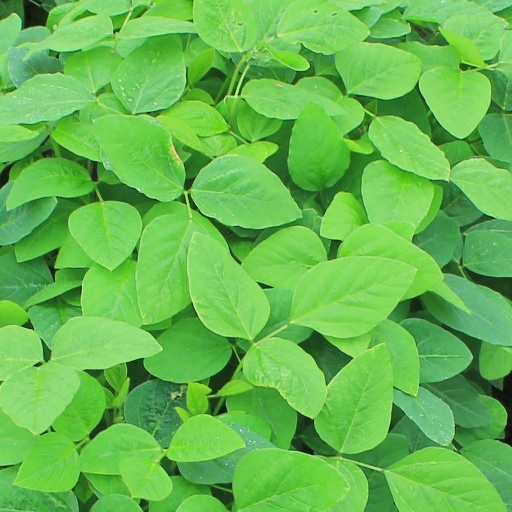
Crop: soybean